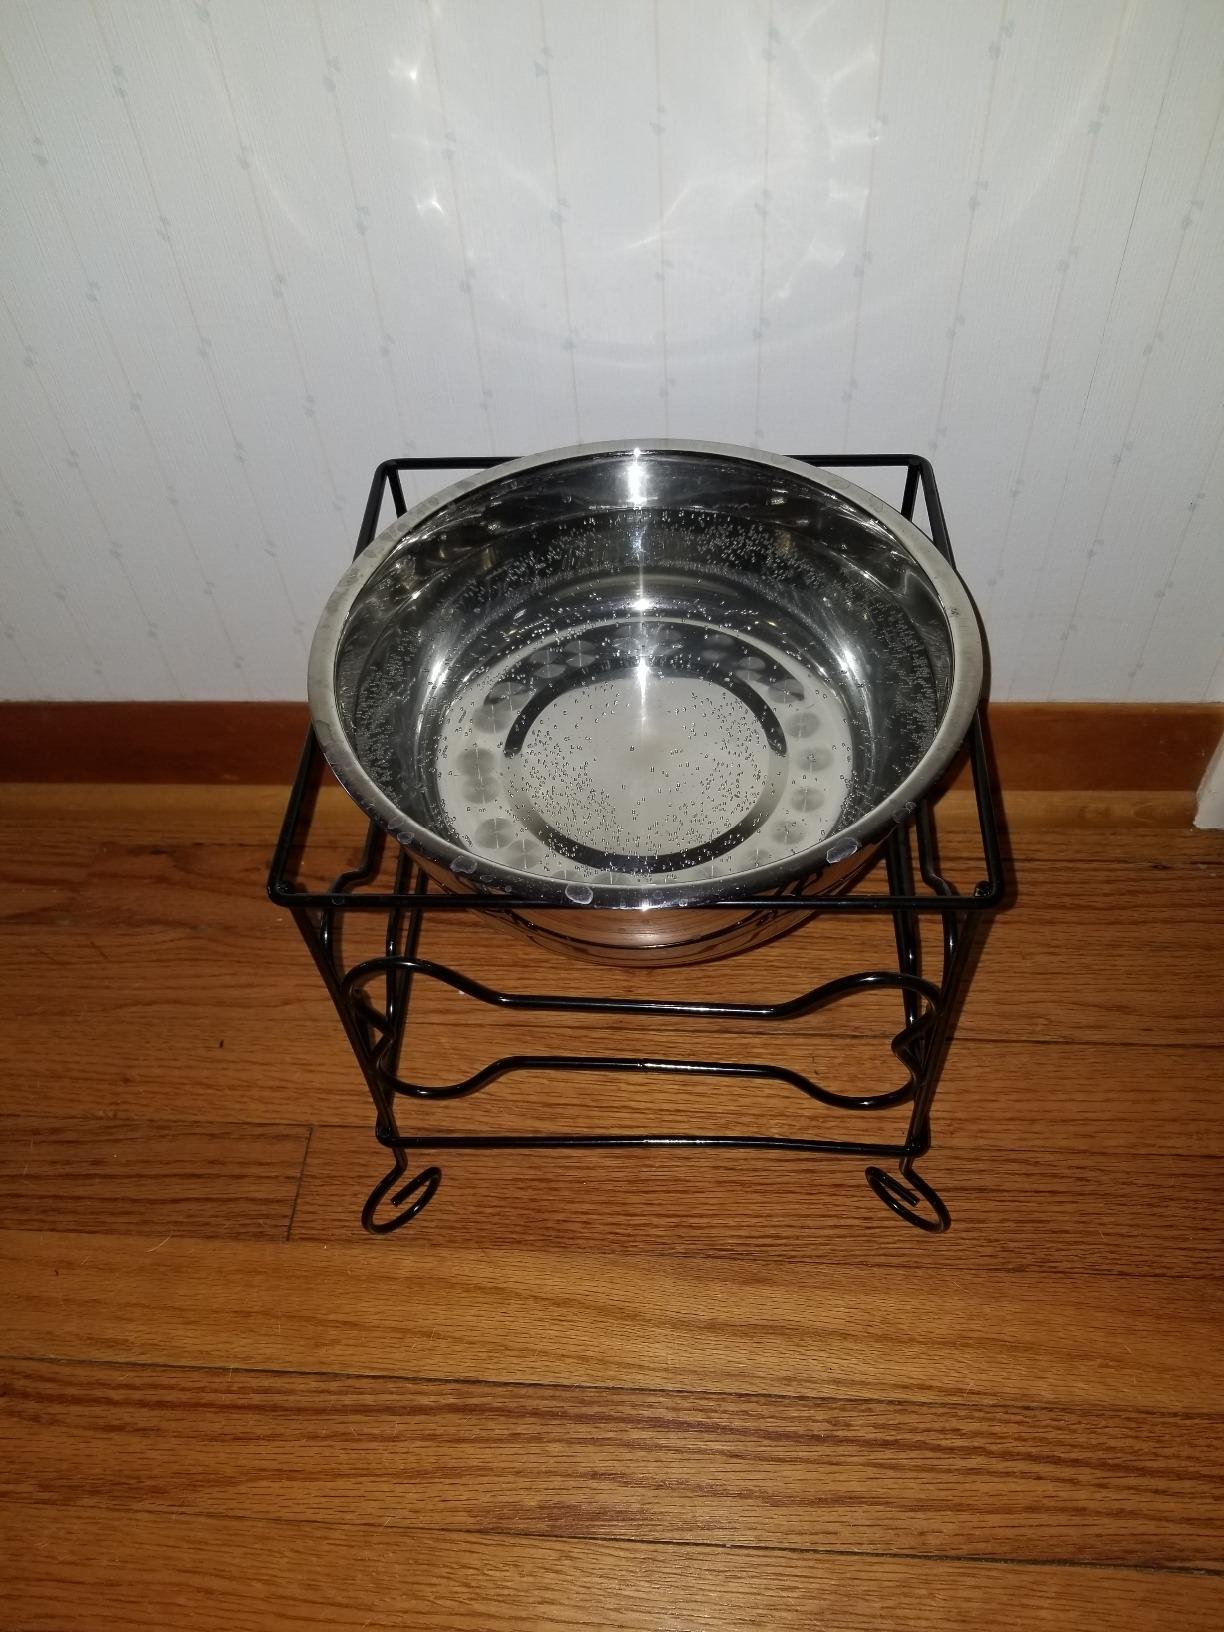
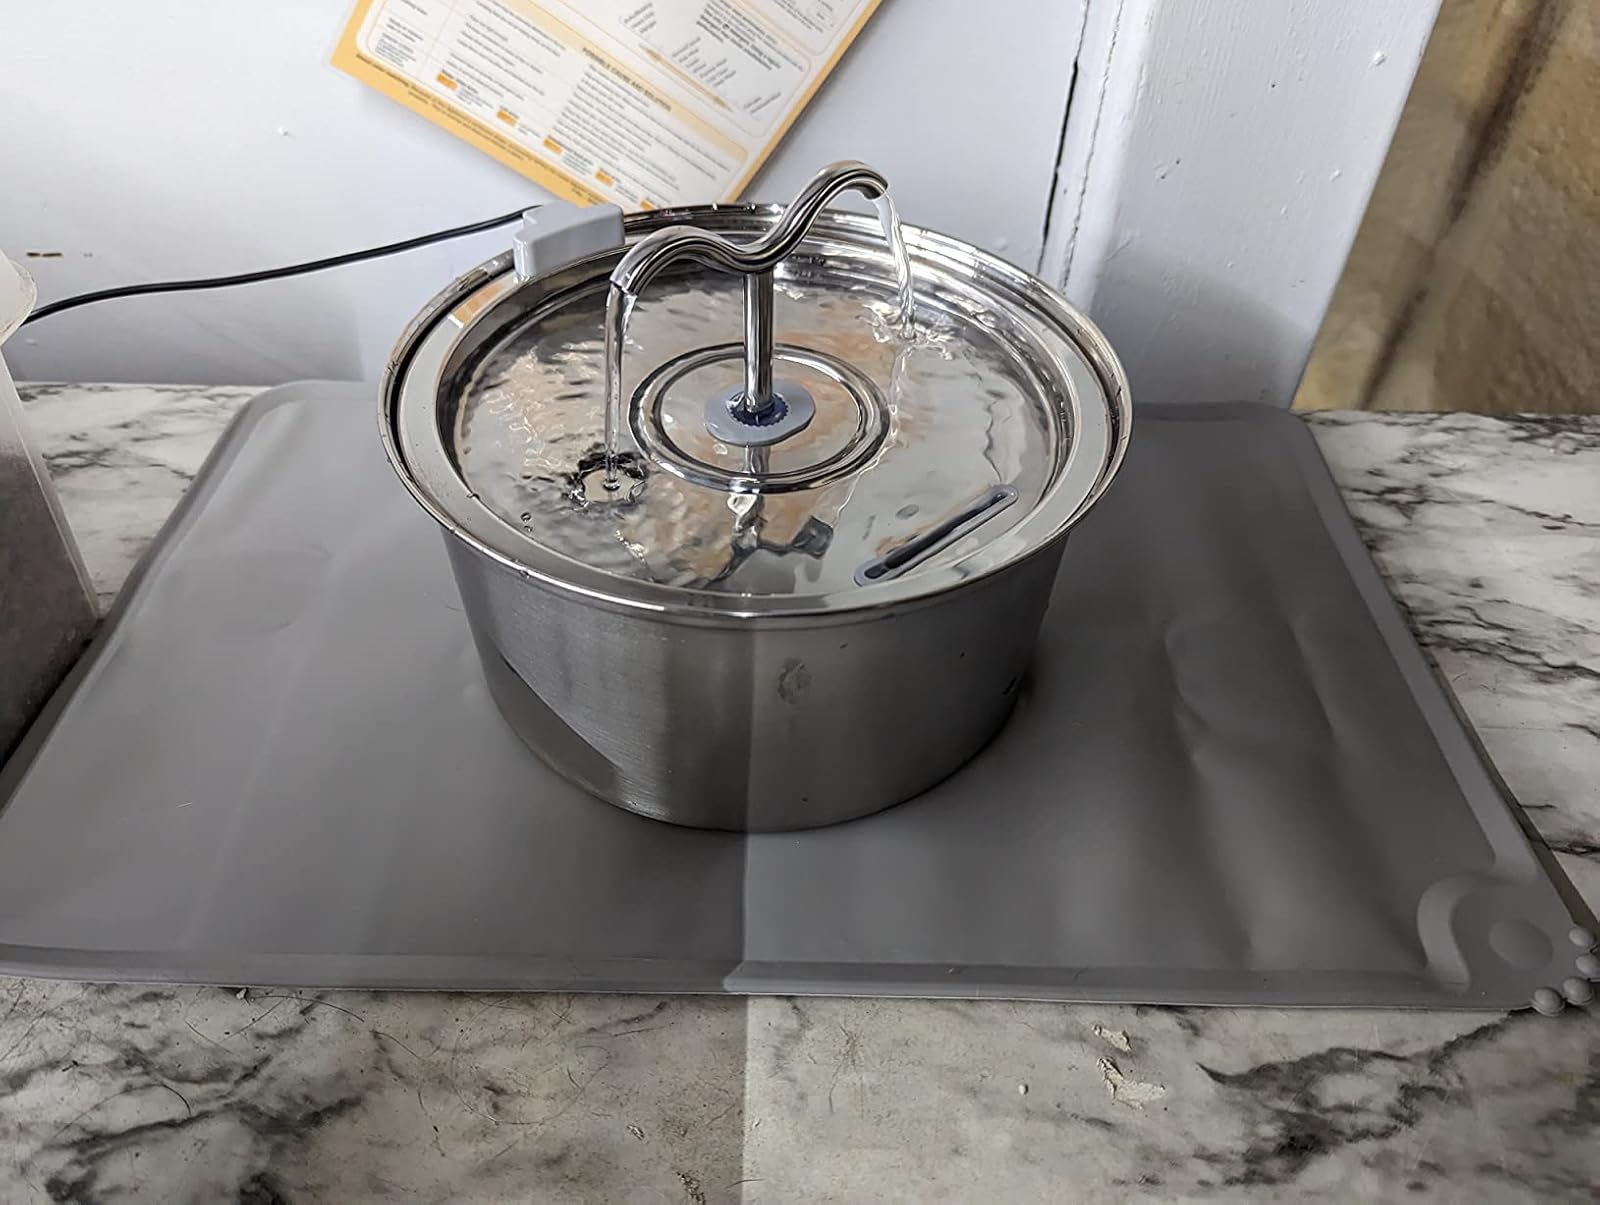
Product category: items_bowl
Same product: no